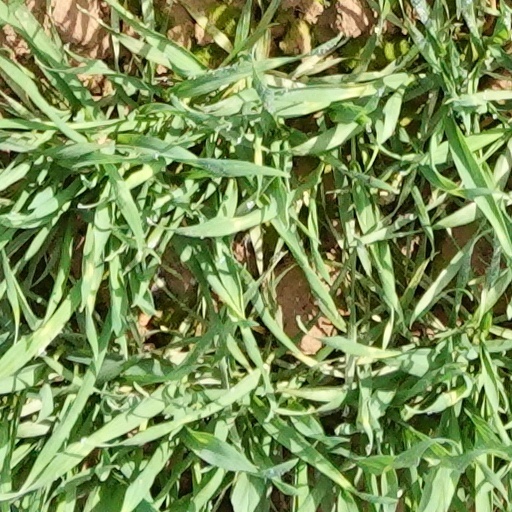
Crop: wheat